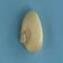
Maize quality: Good